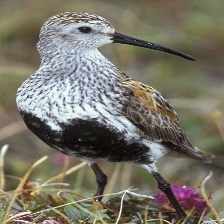
Species: DUNLIN
Scientific name: CALIDRIS ALPINA
ImageNet parent category: red-backed_sandpiper